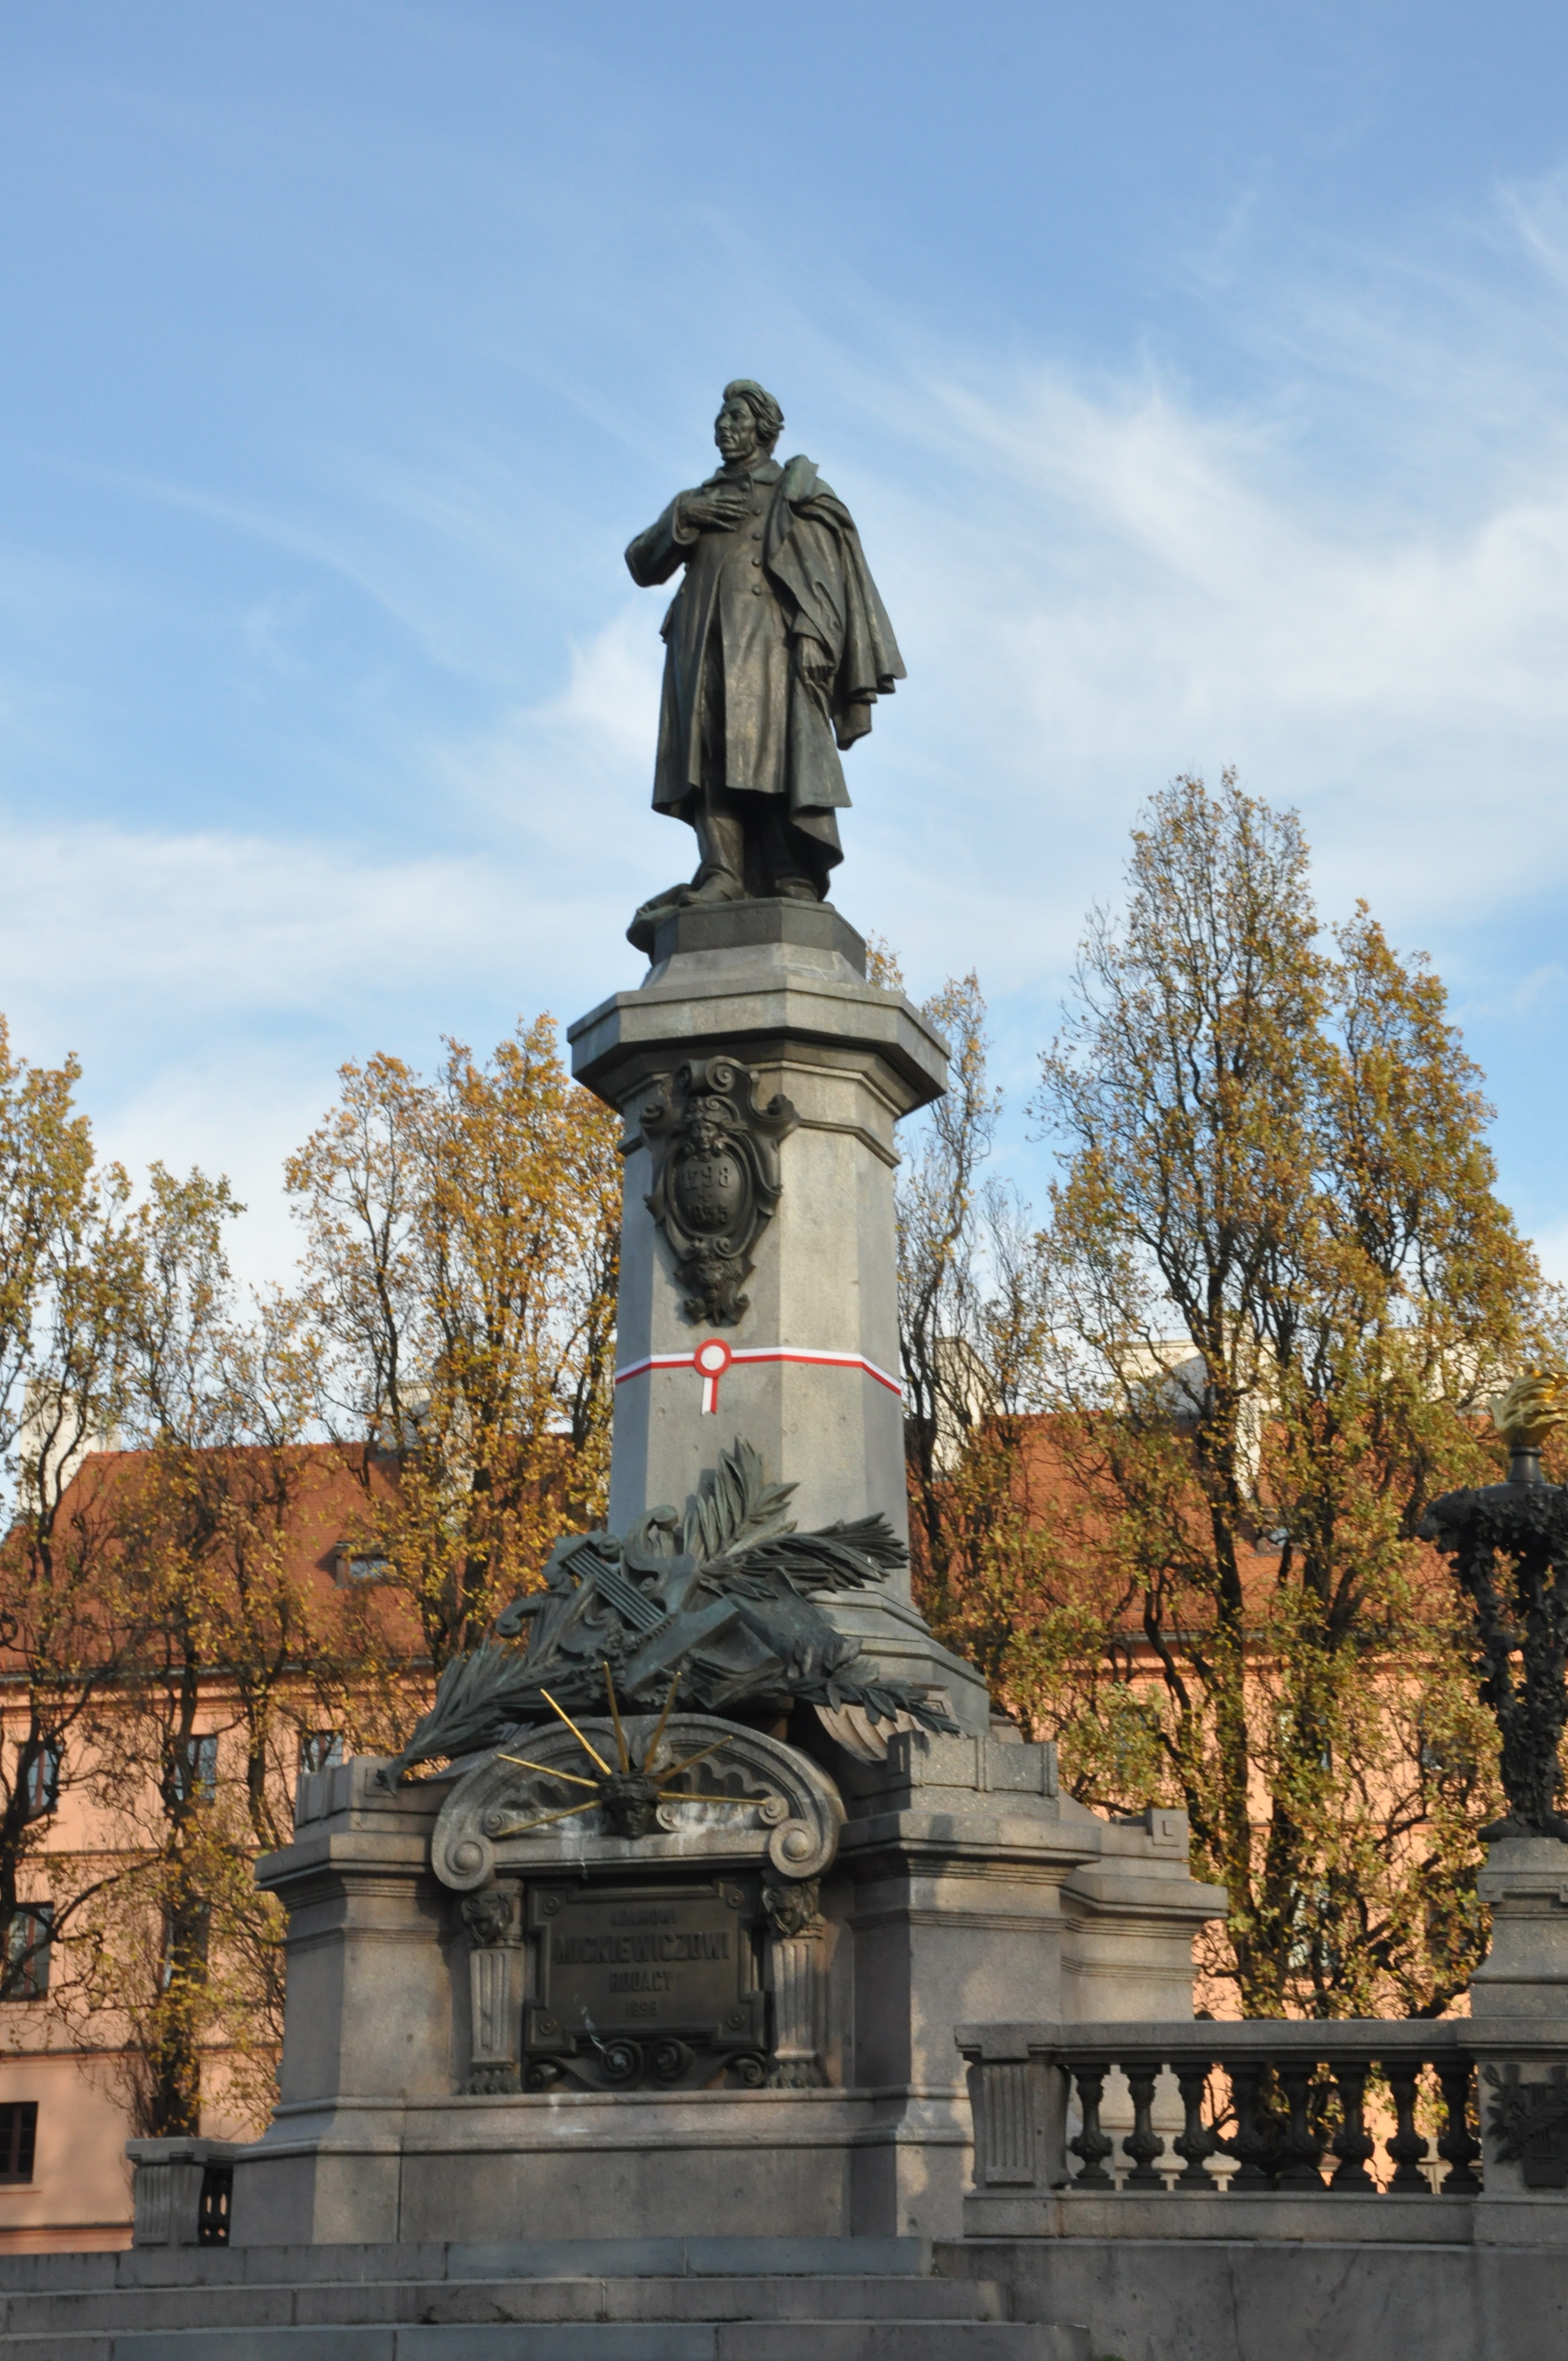
monument, statue, autumn, landmark, sculpture, memorial, poland, warsaw, adam mickiewicz